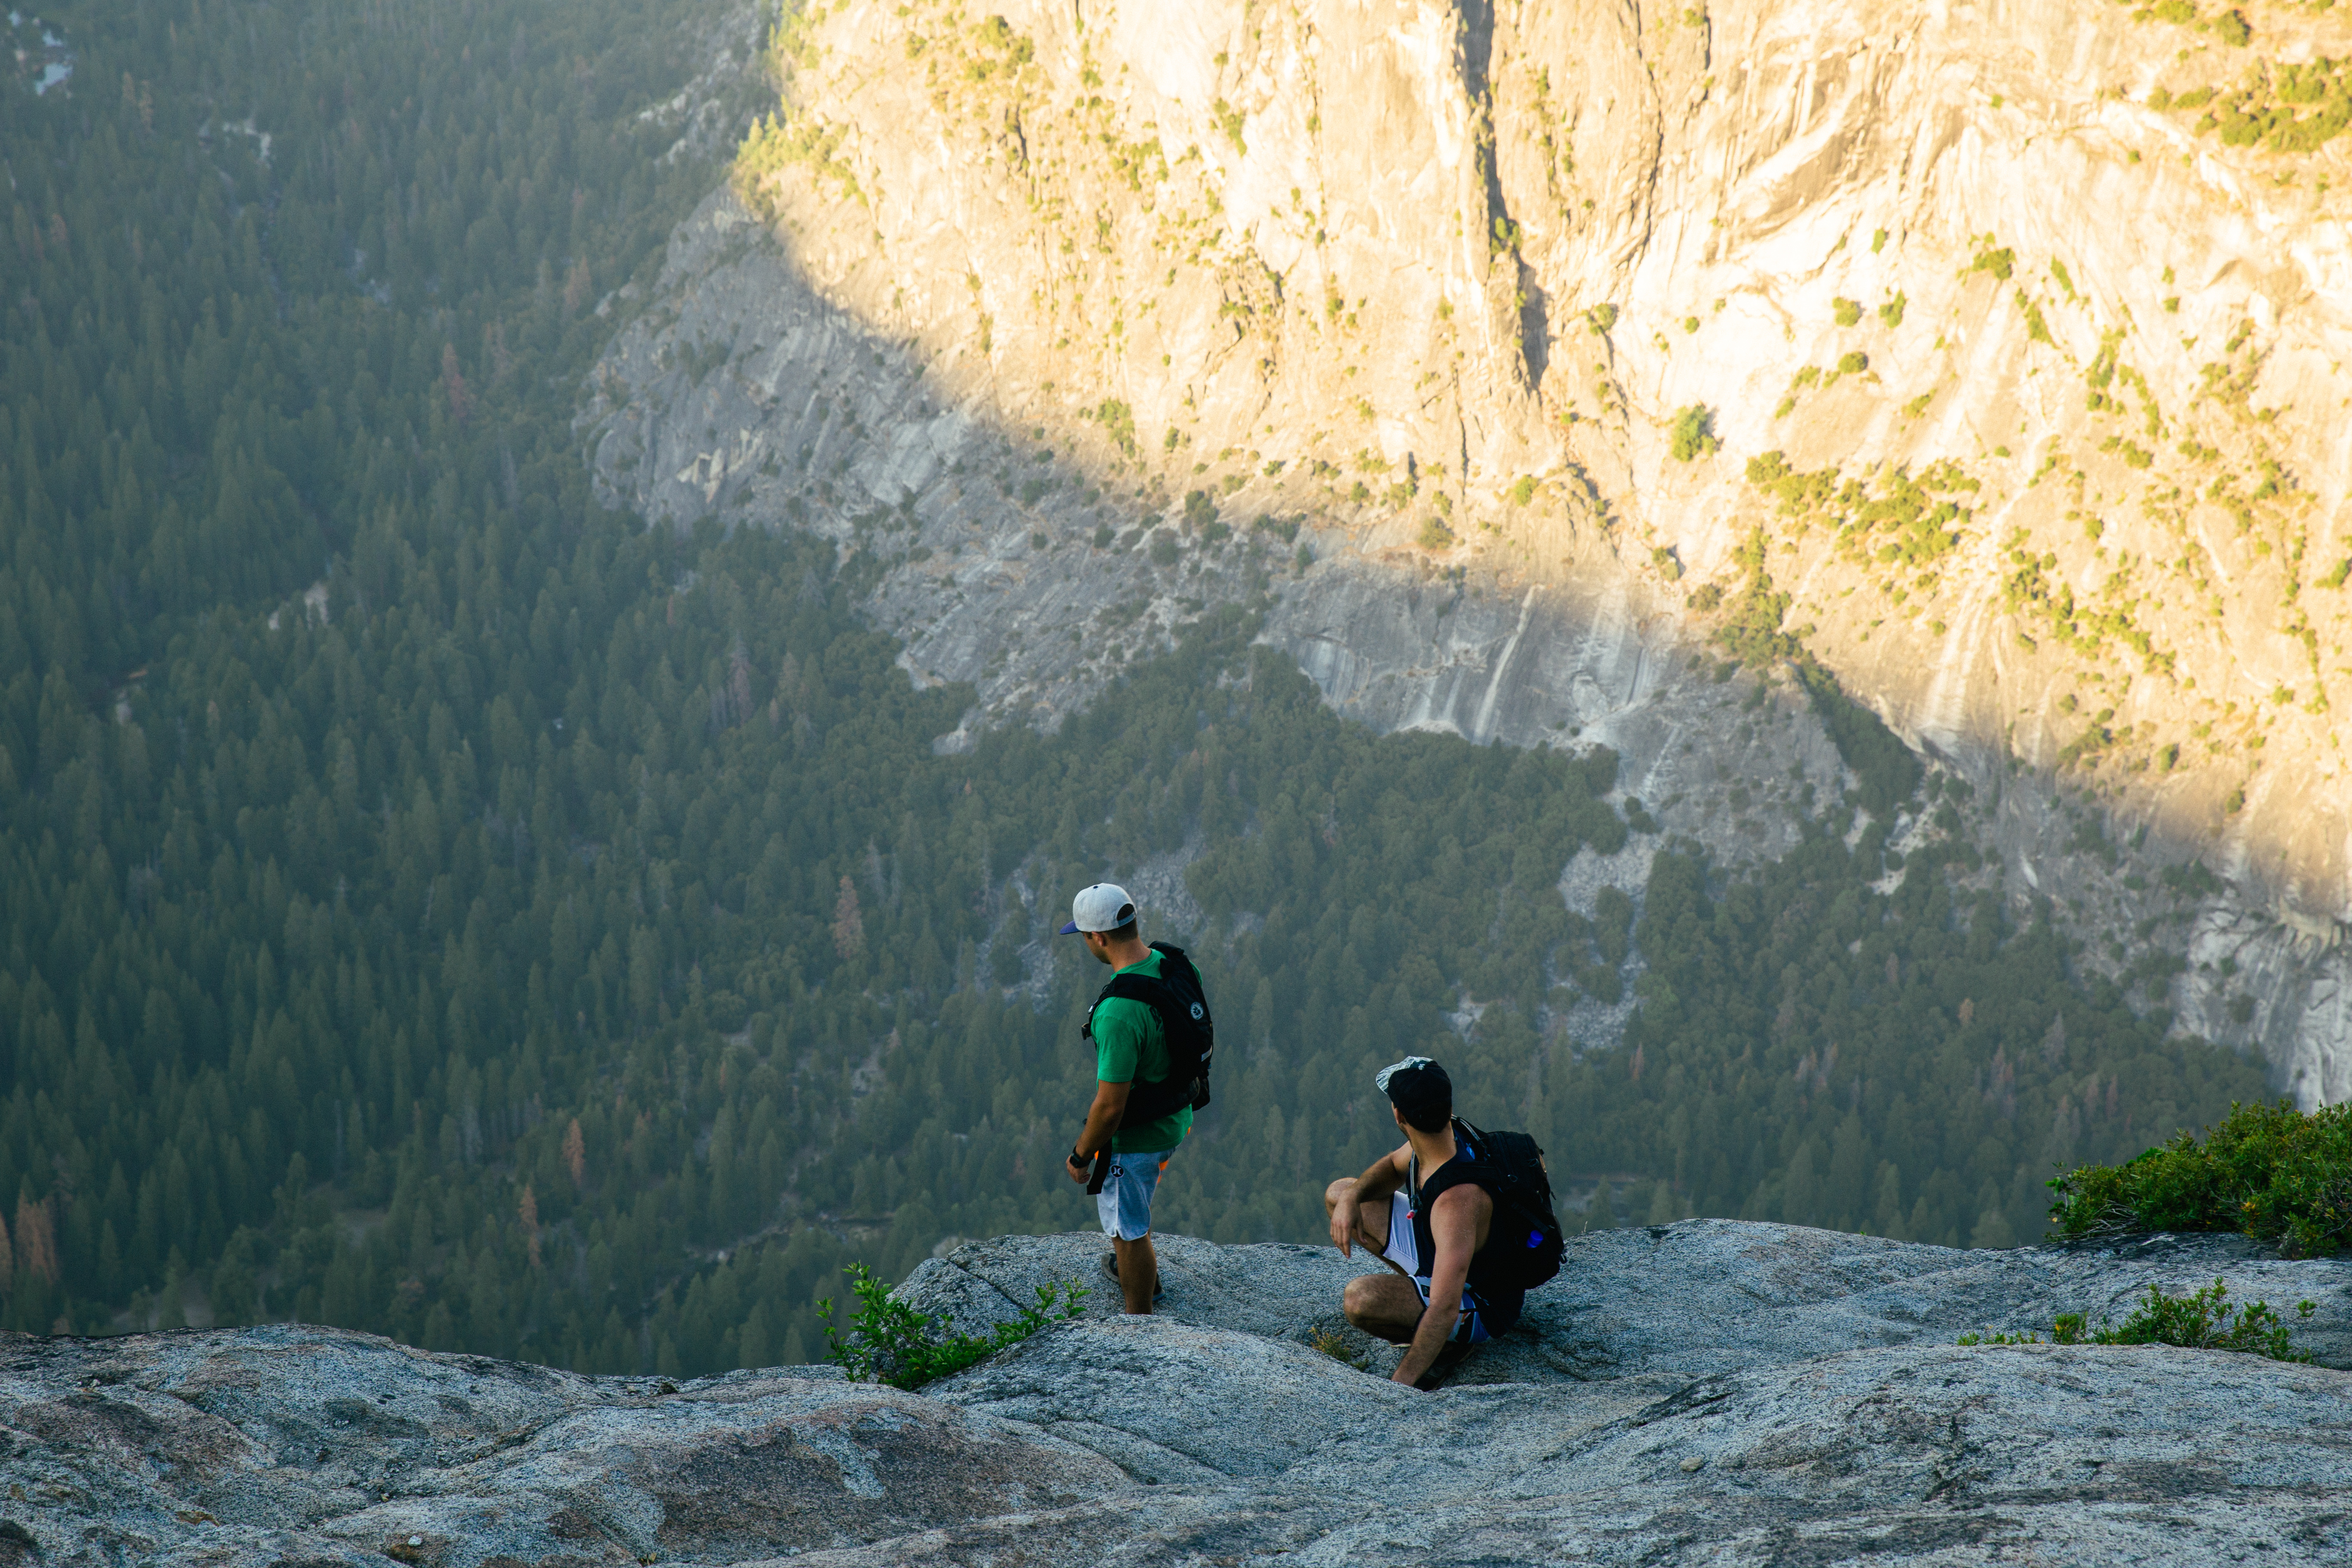
rock, wilderness, walking, mountain, adventure, valley, mountain range, cliff, canyon, extreme sport, terrain, ridge, geology, landform, outdoor recreation